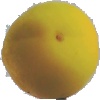
Label: Peach 2